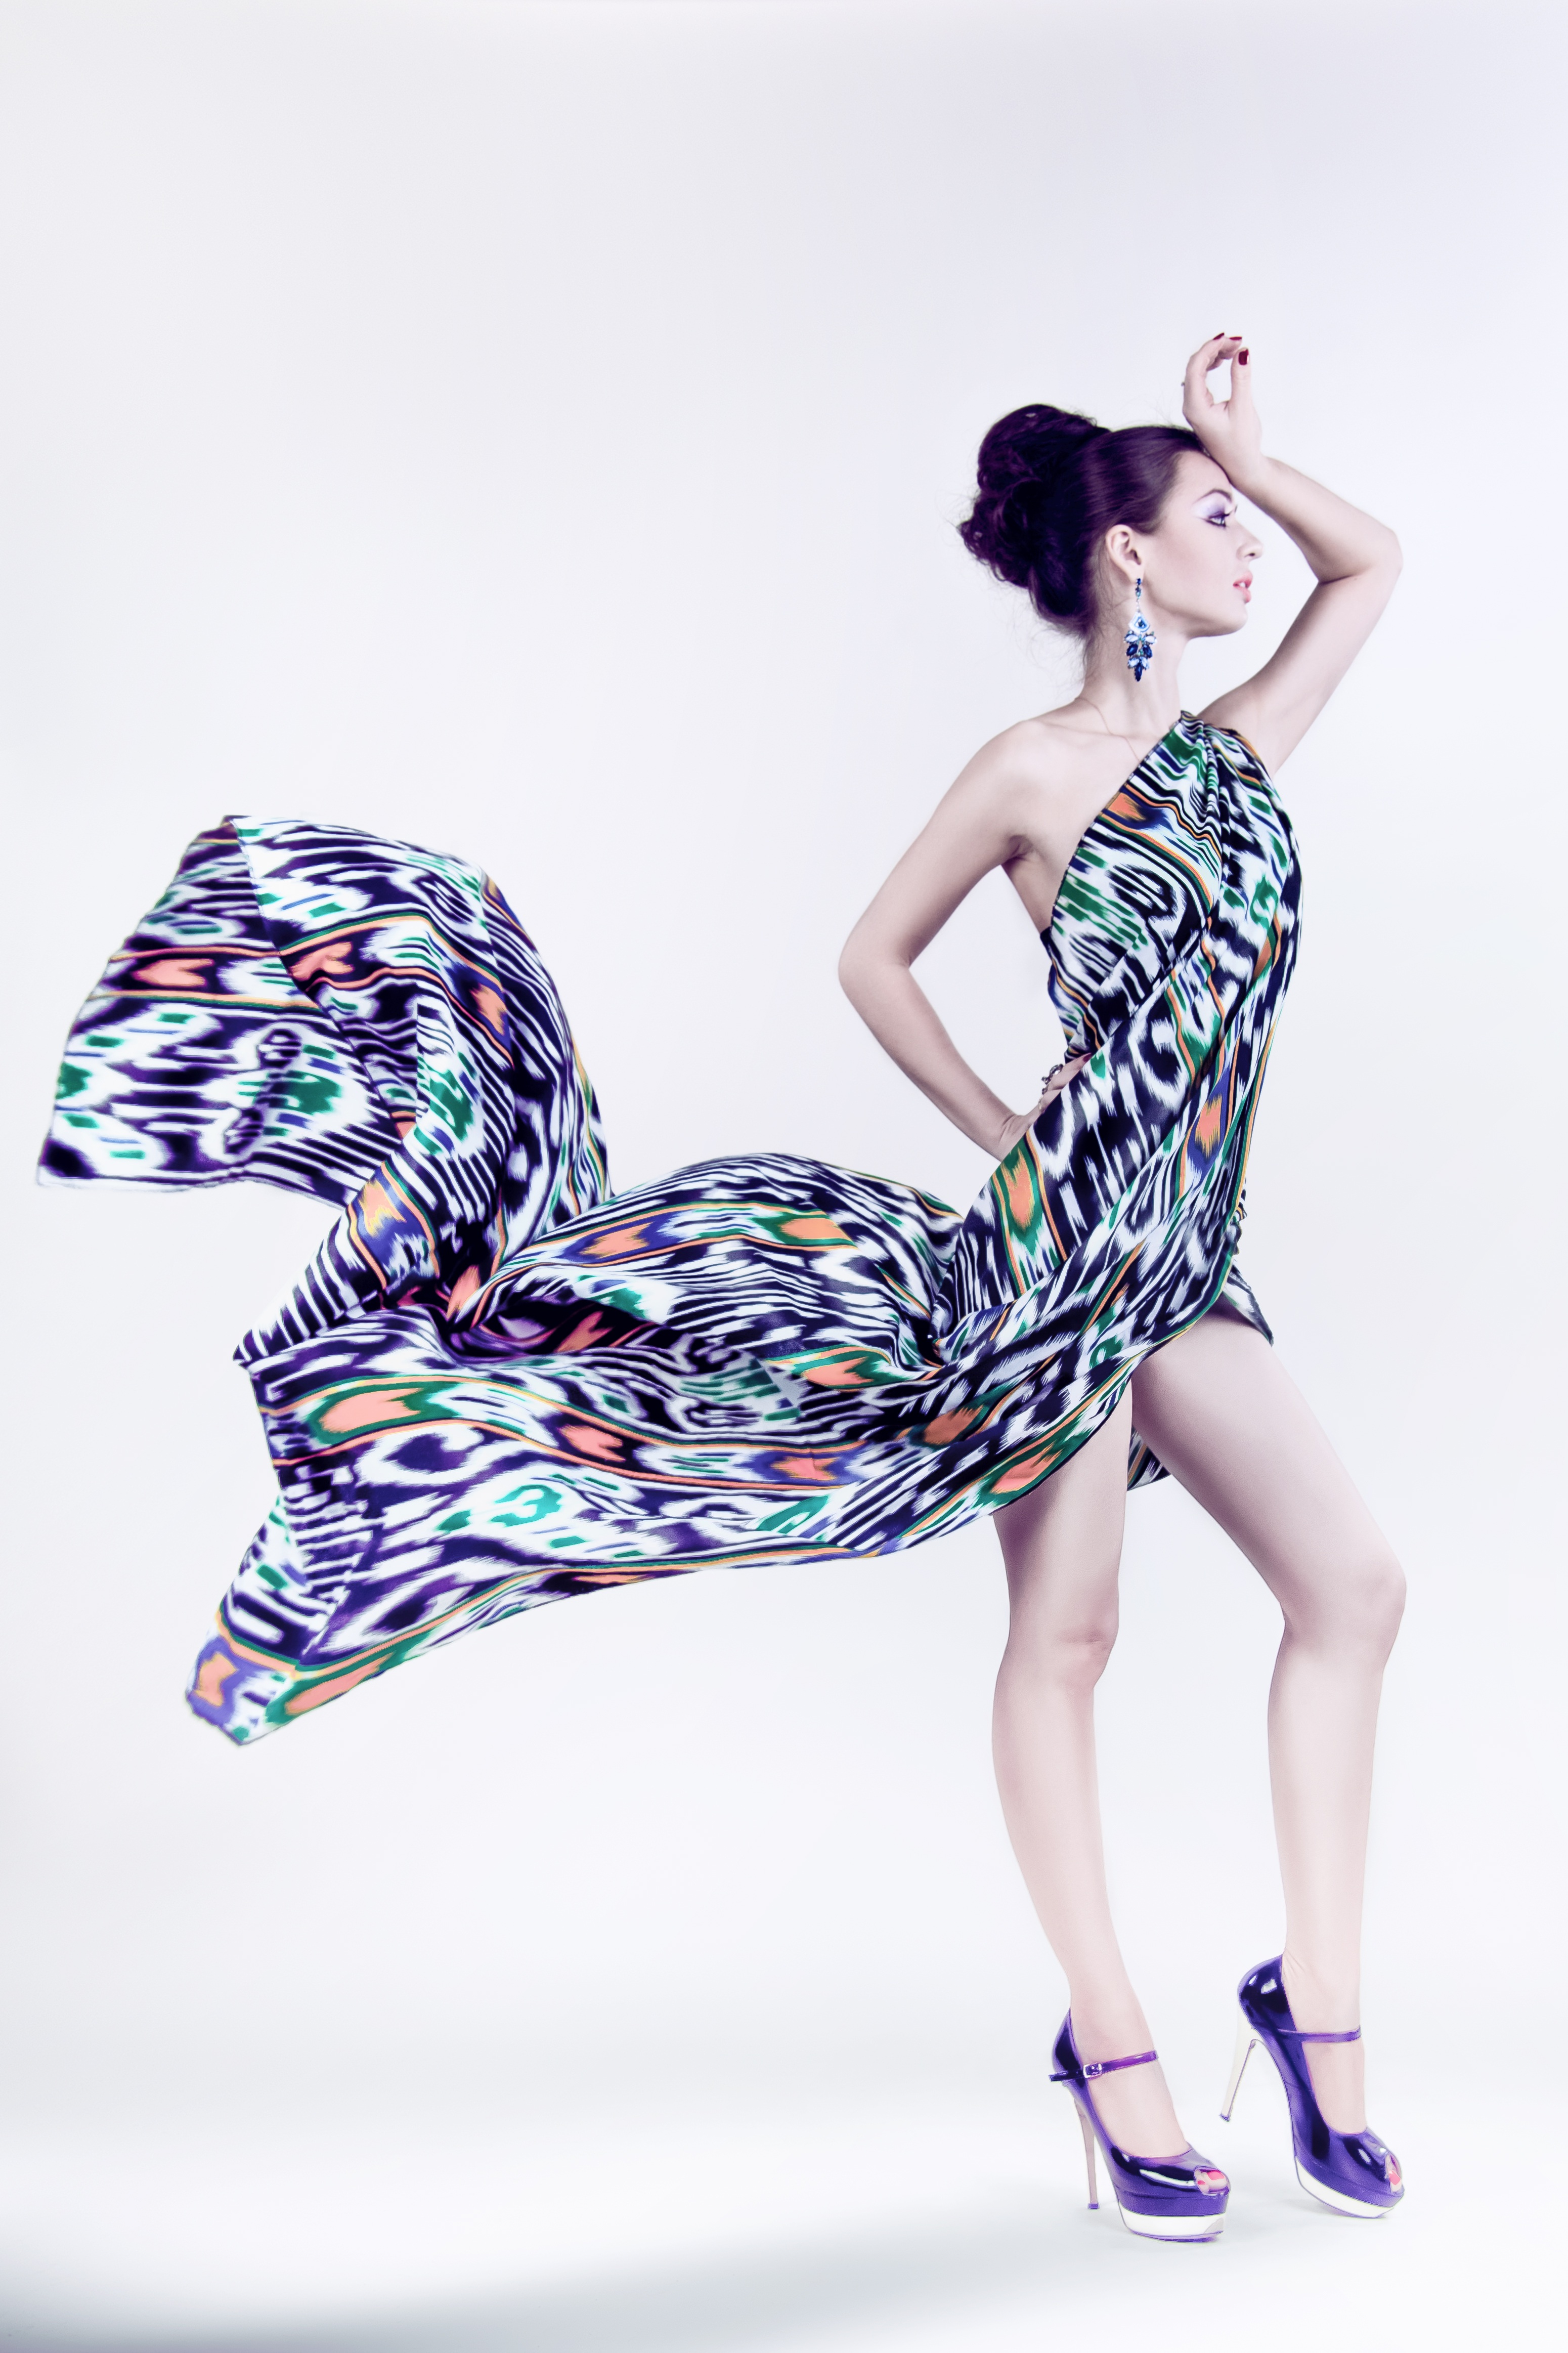
girl, hair, female, pattern, model, spring, youth, fashion, clothing, hairstyle, shoes, dress, heels, beautiful, magenta, posture, photoshoot, femininity, erotica, photo shoot, fashion design, girl in the fabric, cocktail dress